Pizzi (Portuguese footballer)

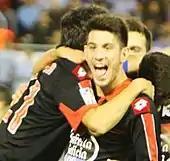
Pizzi celebrating a goal against rivals Celta Vigo in October 2012

On 30 August 2011, Pizzi moved to Spanish team Atlético Madrid, on loan until the end of the year, after which the "Colchoneros" had an option to buy the player permanently for €13.5 million, which they did in October of the following year. He made his La Liga debut on 18 September 2011, replacing also newly signed Radamel Falcao midway through the second half of a 4–0 home win against Racing de Santander. He scored his only Atlético goal to open a 3–2 win over Levante also at the Vicente Calderón Stadium on 20 November, totalling 15 appearances of which three were in the victorious UEFA Europa League campaign.